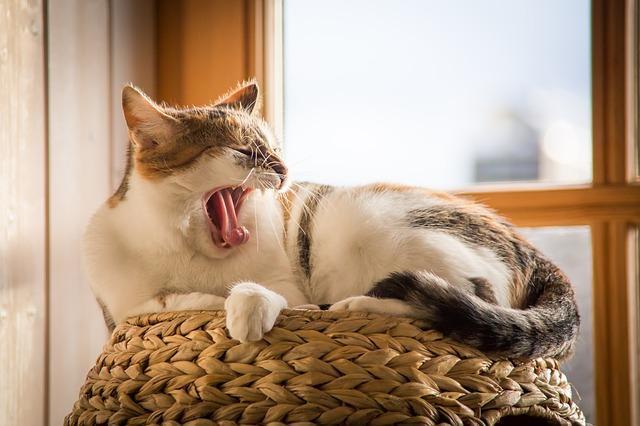
cat